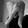
ASL letter: Q